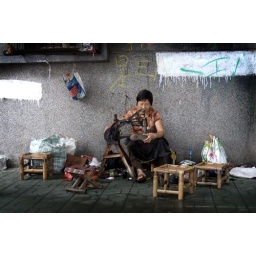
In a small &amp;quot;backstreet&amp;quot; in the Xianqiao district, a woman sits in the shade of a building repairing shoes